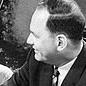
Age: 45